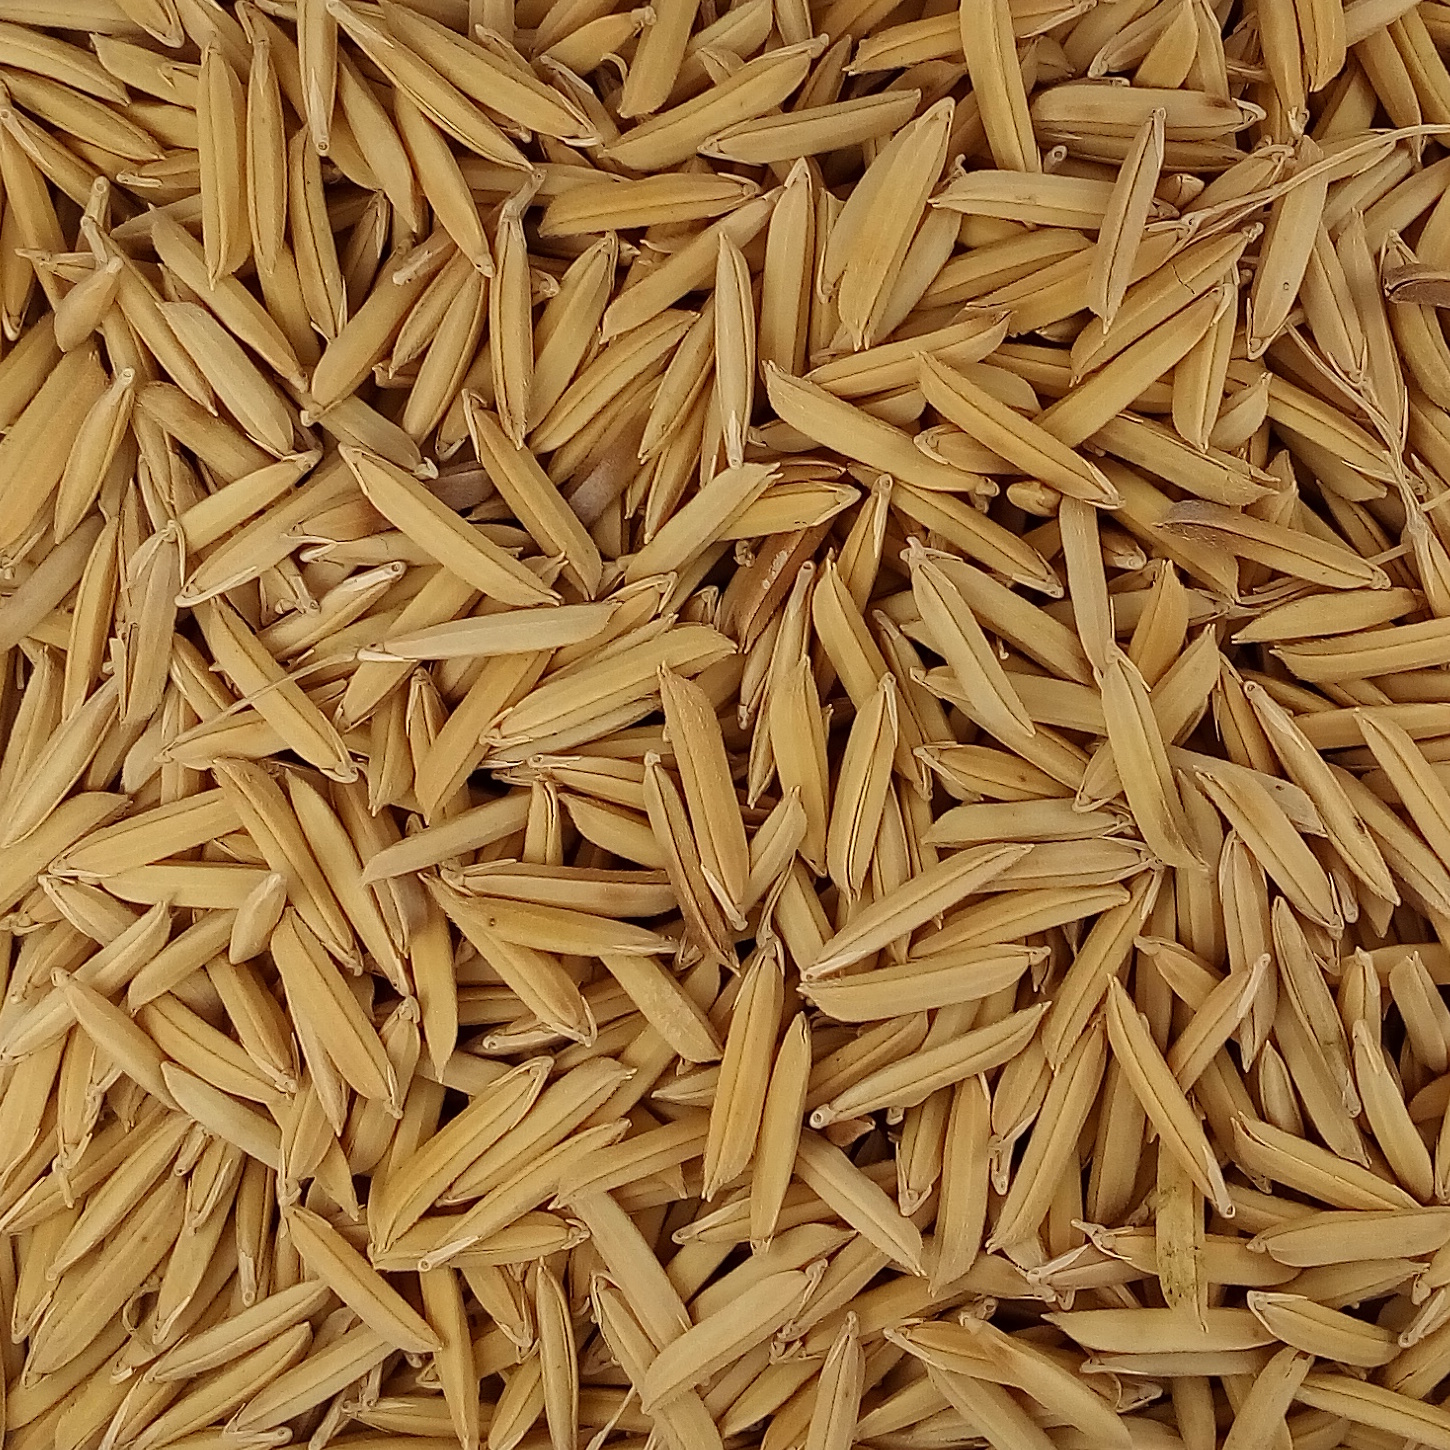
Rice seed variety: 1509